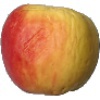
Label: Apple Red Yellow 1